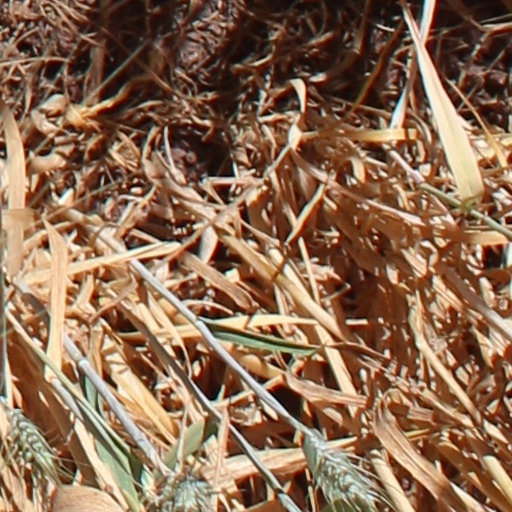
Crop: wheat